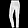
Label: Trouser